Orbcomm

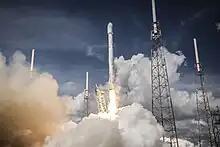
SpaceX's Falcon 9 v1.1 rocket launched the Orbcomm OG2 Mission 1 on July 14, 2014.

On September 3, 2009, a deal was announced between ORBCOMM and Space Exploration Technologies (SpaceX) to launch 18 second-generation satellites with SpaceX launch vehicles between 2010 and 2014. SpaceX originally planned to use Falcon 1e rocket, but on March 14, 2011, it was announced that SpaceX would use Falcon 9 to carry the first two ORBCOMM next-generation OG2 satellites to orbit in 2011. On Oct. 7, 2012, the first SpaceX Falcon 9 launch of a prototype OG2 ORBCOMM communications satellite from Cape Canaveral failed to achieve the proper orbit, and the company filed a $10 million claim with its insurers. The ORBCOMM satellite was declared a total loss and burned up in the atmosphere upon reentry on October 10, 2012.